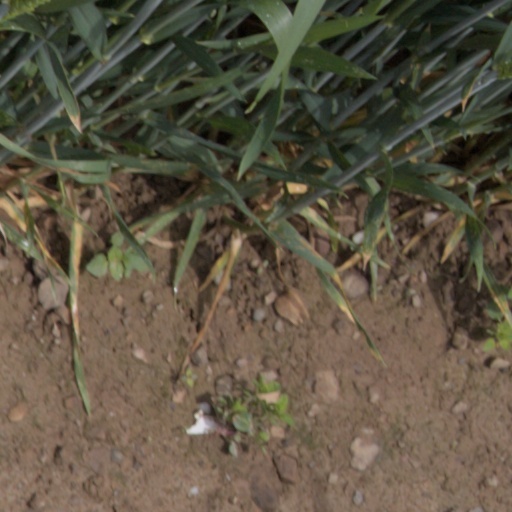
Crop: wheat